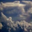
Label: cloud